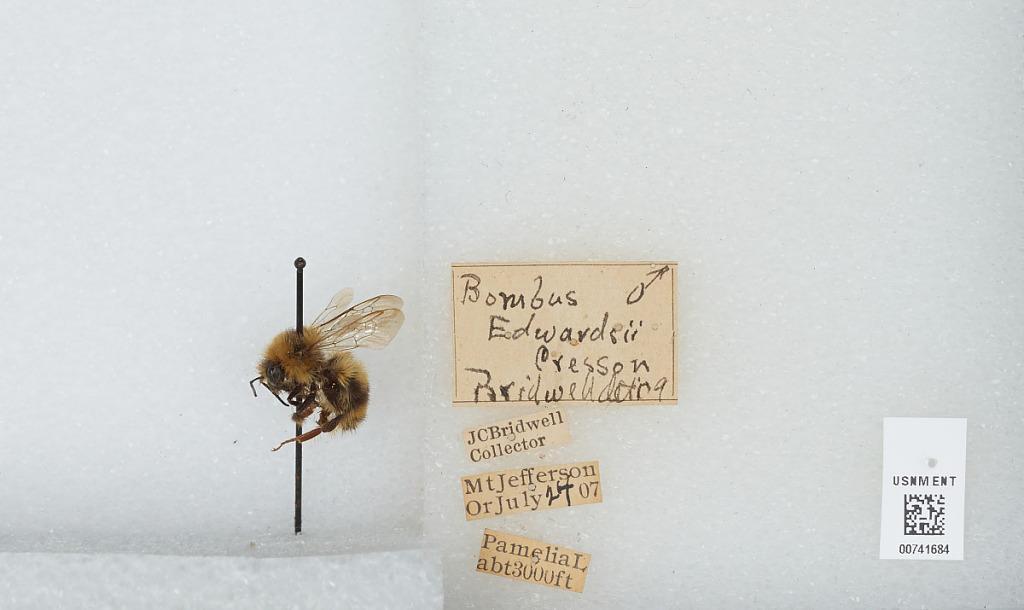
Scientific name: Bombus (Pyrobombus) bifarius Cresson
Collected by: J. Bridwell
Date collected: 1907-7-24
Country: United States
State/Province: Oregon
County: Linn
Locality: Pamelia Lake, Mount Jefferson
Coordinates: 44.6544, -121.845
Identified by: Bridwell